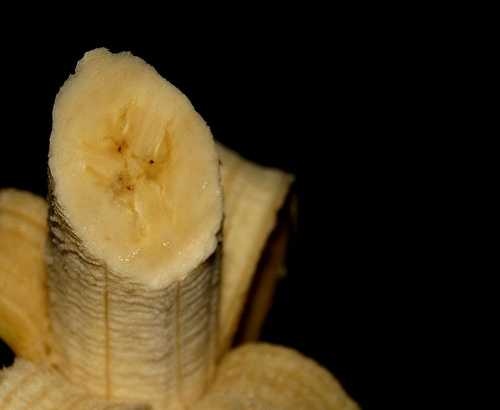
Label: Banana